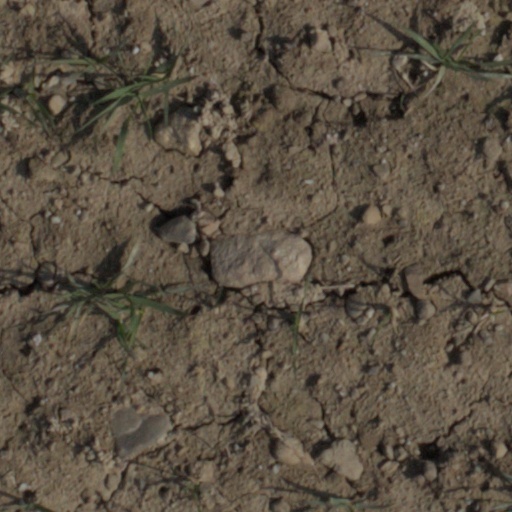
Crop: wheat